Worrawoot Srimaka

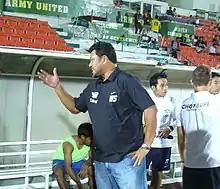
Worrawoot managing Chonburi in 2013

Worrawoot Srimaka (Thai: วรวุฒิ ศรีมะฆะ) is a Thai professional football manager and former player. who is the consultant and head coach of Thai League 1 club Ratchaburi. He was a striker who scored 29 goals for the Thailand national football team.